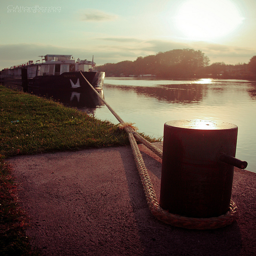
A boat is moored to a dock on a river.
A boat anchored with a rope to the shore.
A boat being held to shore by a rope around a pole.
A boat is secured to a post on the edge of a river.
A ship tied to a mooring post on a dock.